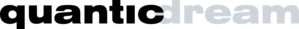
Quantic Dream est un développeur français de jeu vidéo fondé en 1997 et basé à Paris. Le studio est à l'origine de plusieurs jeux d'aventure tels que The Nomad Soul, Fahrenheit, Heavy Rain, Beyond: Two Souls ou encore Detroit: Become Human. Le studio a également collaboré à la production du long-métrage Immortal, ad vitam.